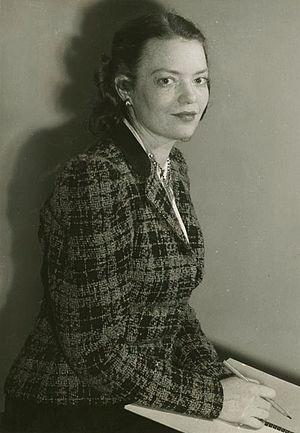
Les événements en Louisiane, d'abord en Louisiane puis dans l'actuel État des États-Unis, par décennies et par années.
Lucinda Ballard est une costumière et décoratrice américaine, née Lucinda Davis Goldsborough le 3 avril 1906 à La Nouvelle-Orléans, morte le 19 juin 1993 à New York.